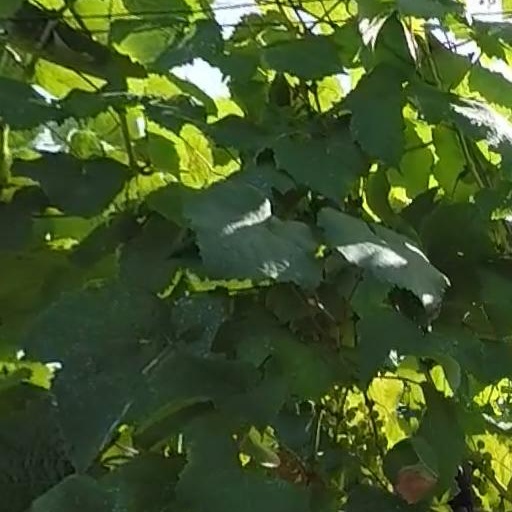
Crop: grape